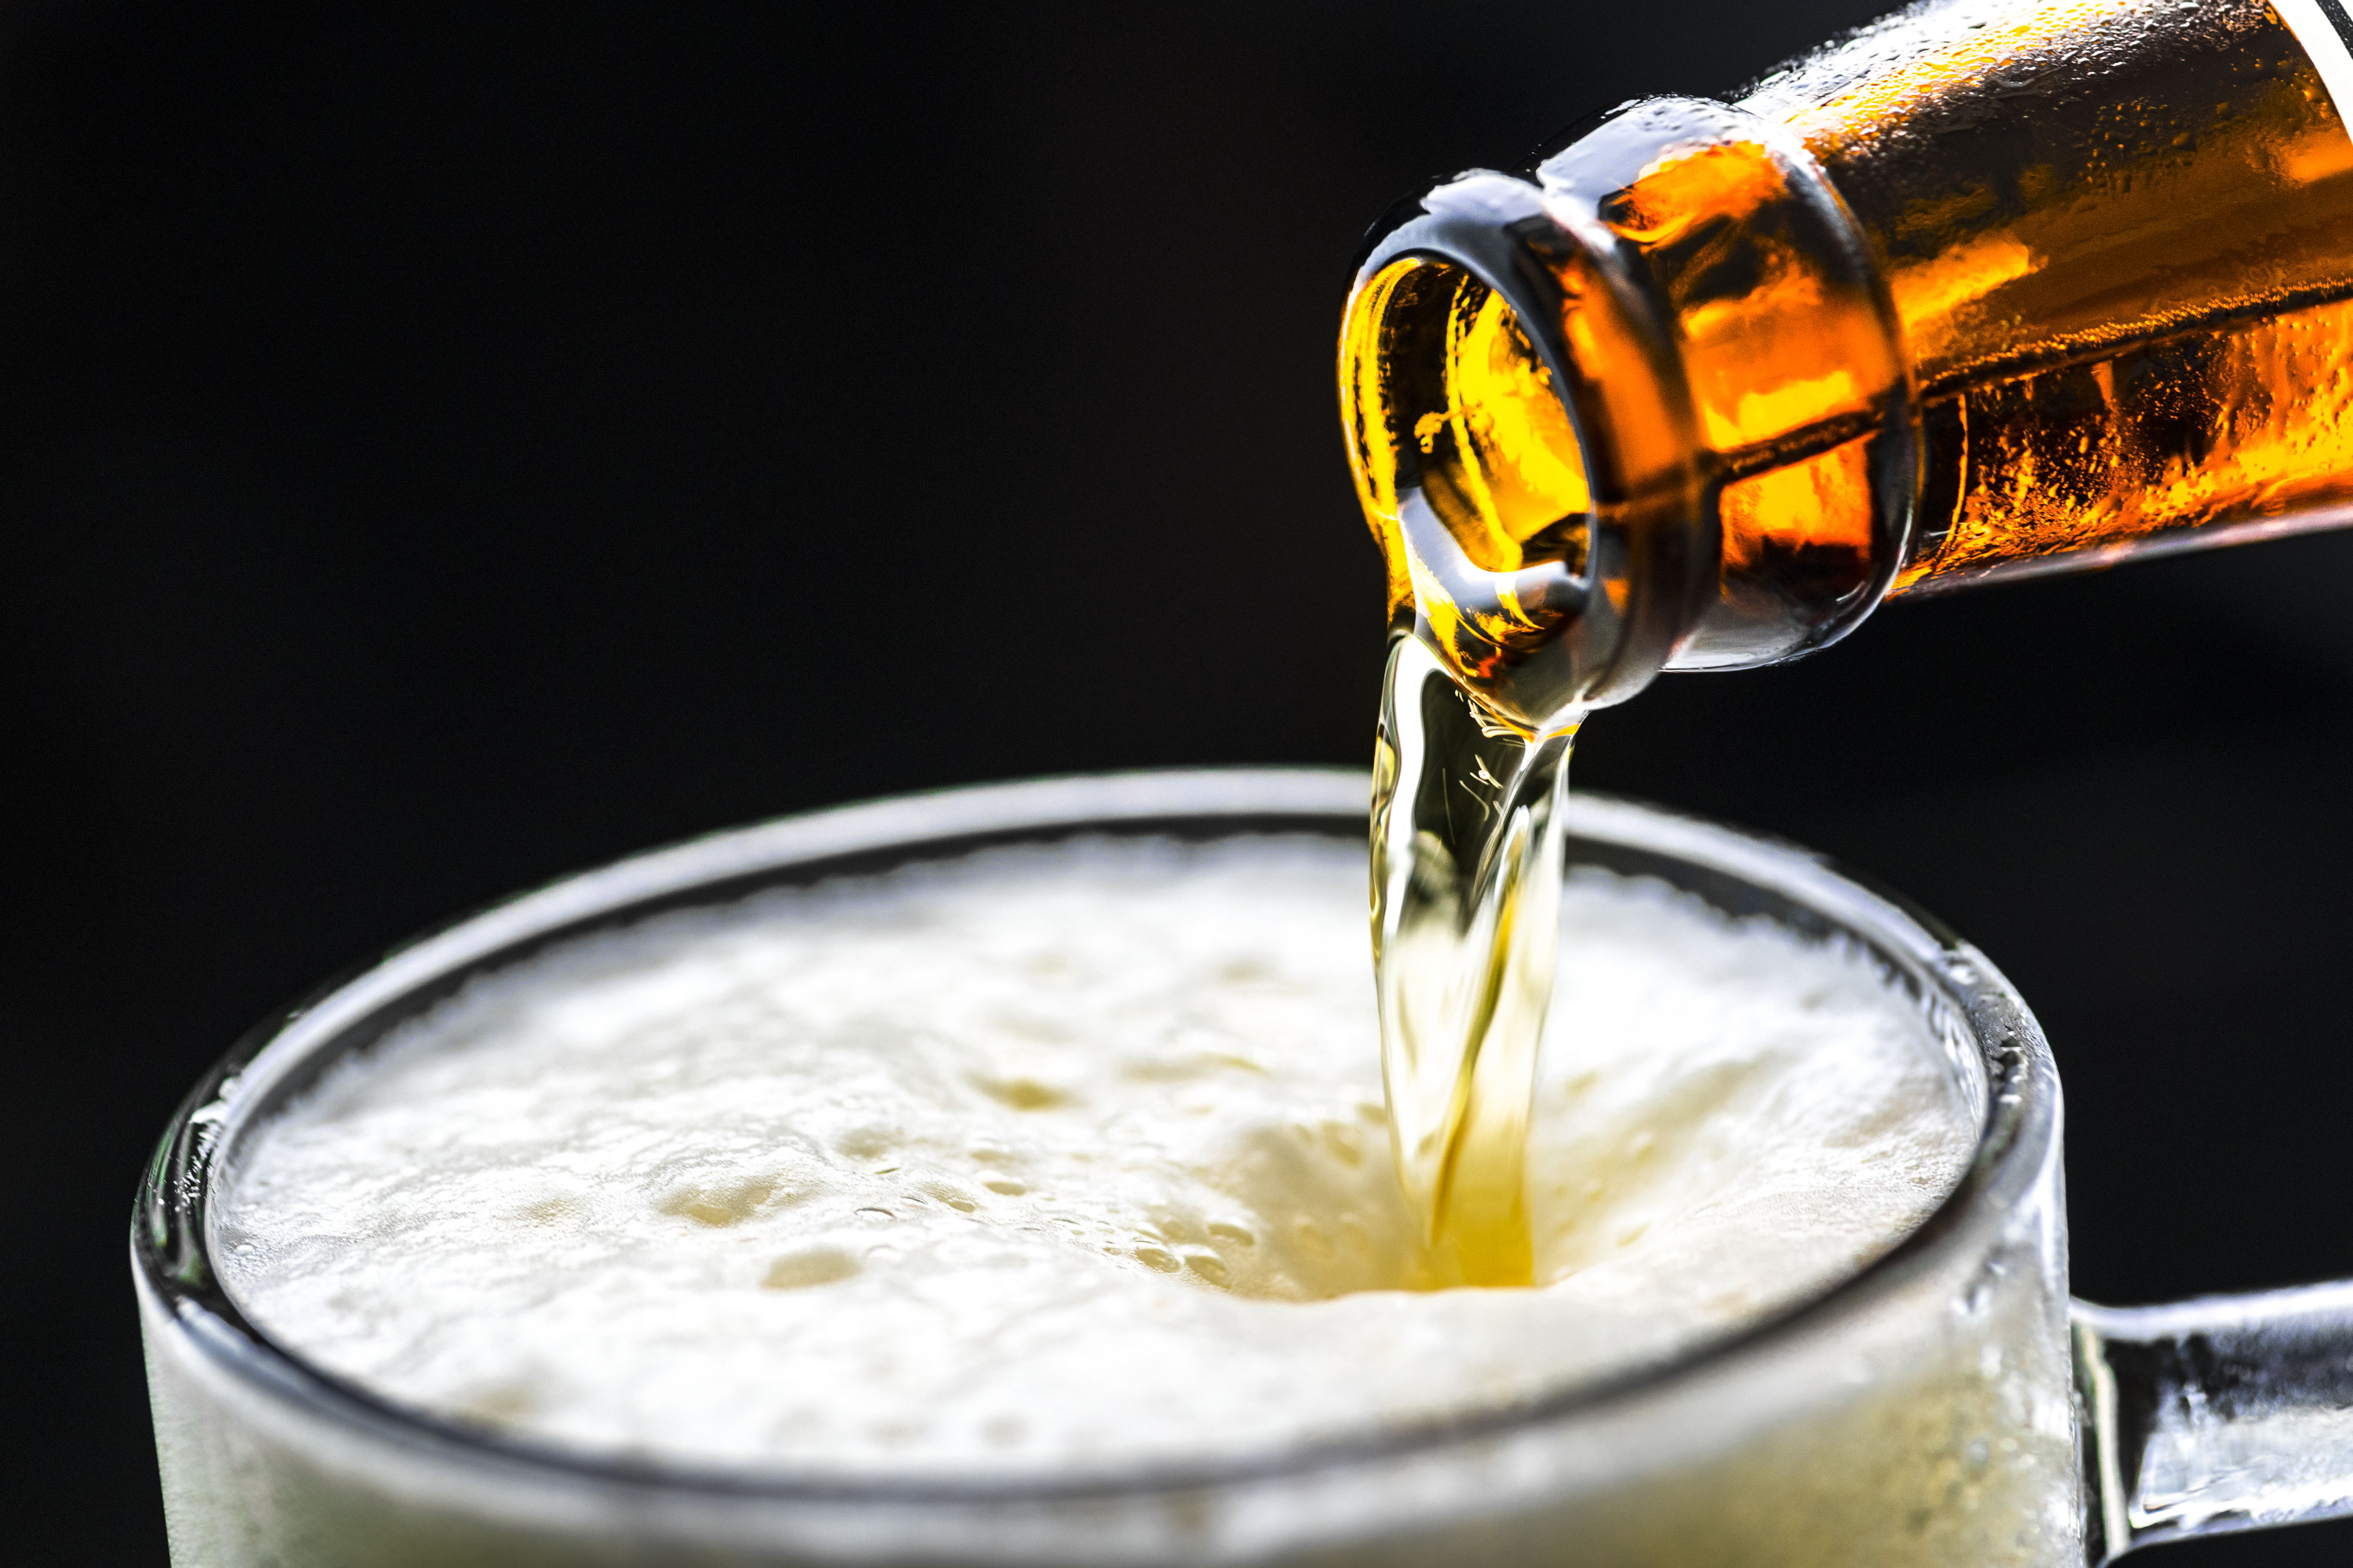
ale, background, bar, beer, beverage, brewed, brewery, bubble, celebration, close up, cold, cold drink, draft, draught, drink, drinking, drunk, foam, glass, hangout, hops, lager, light, liquid, macro, motion, oktoberfest, party, pint, pouring, pub, refreshment, summer, taste, water, alcohol, alcoholism, alcoholic beverage, liqueur